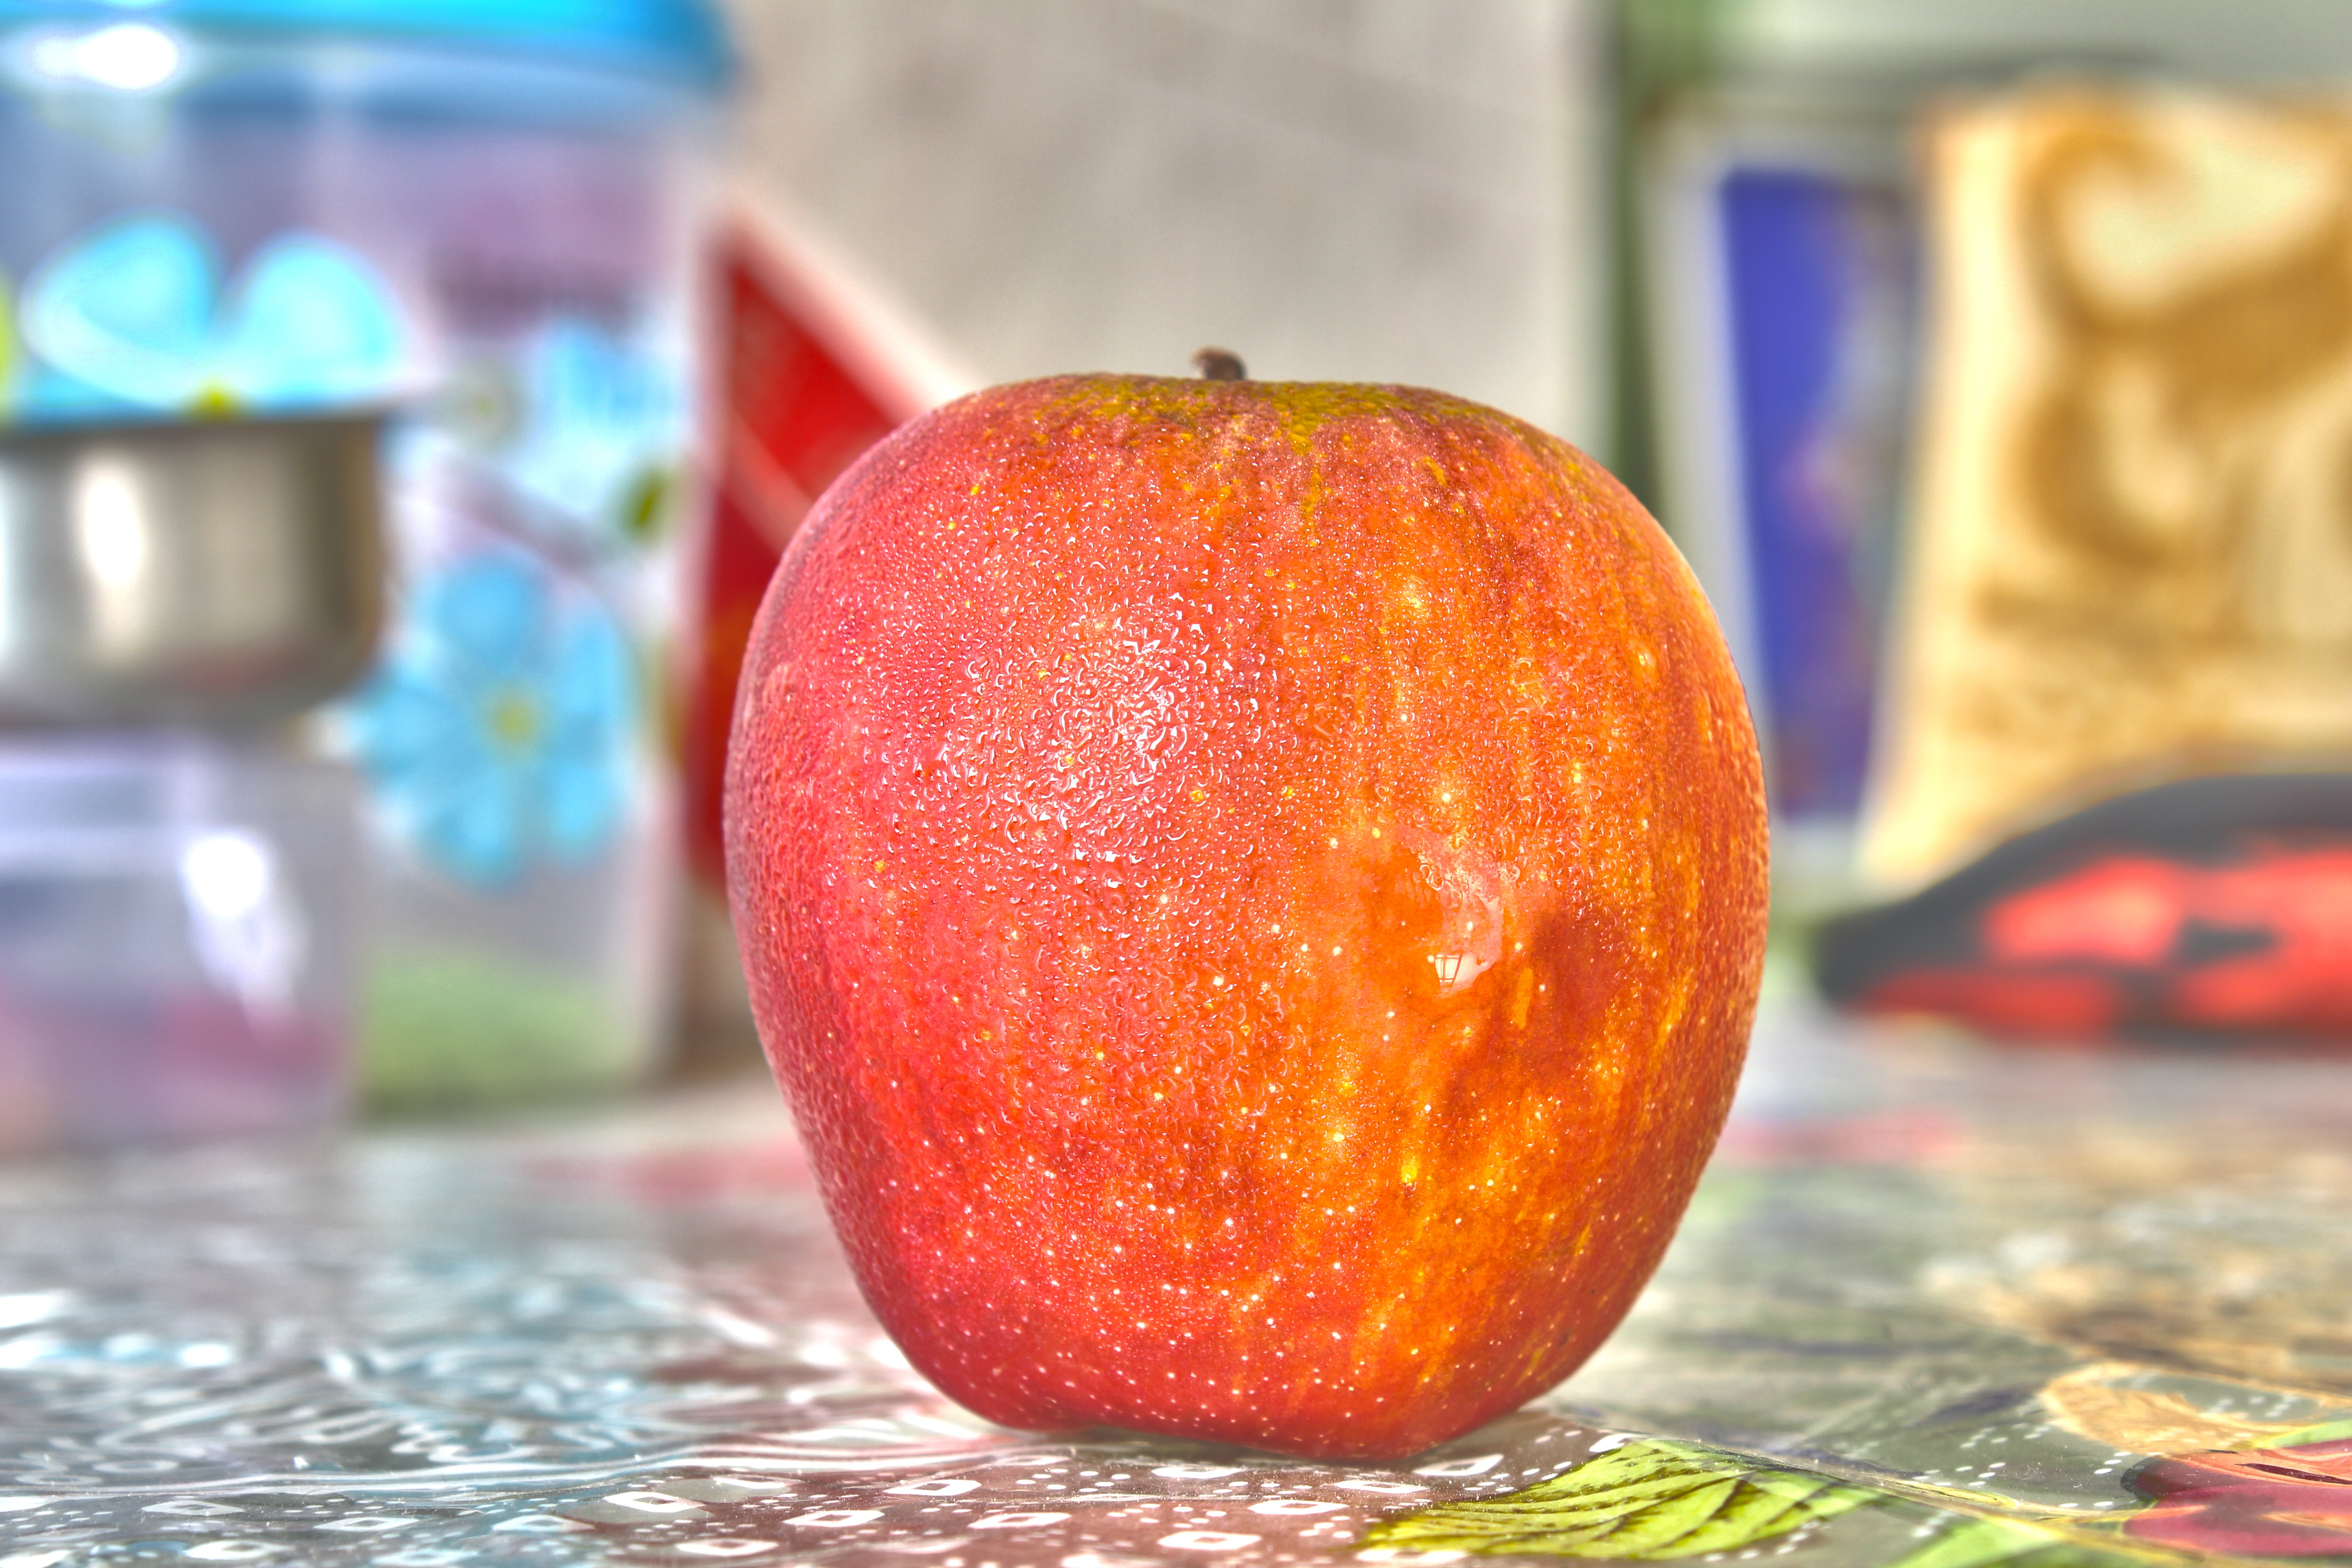
apple, plant, fruit, food, red, produce, fresh, healthy, fresh fruit, hdr, organic, flowering plant, land plant